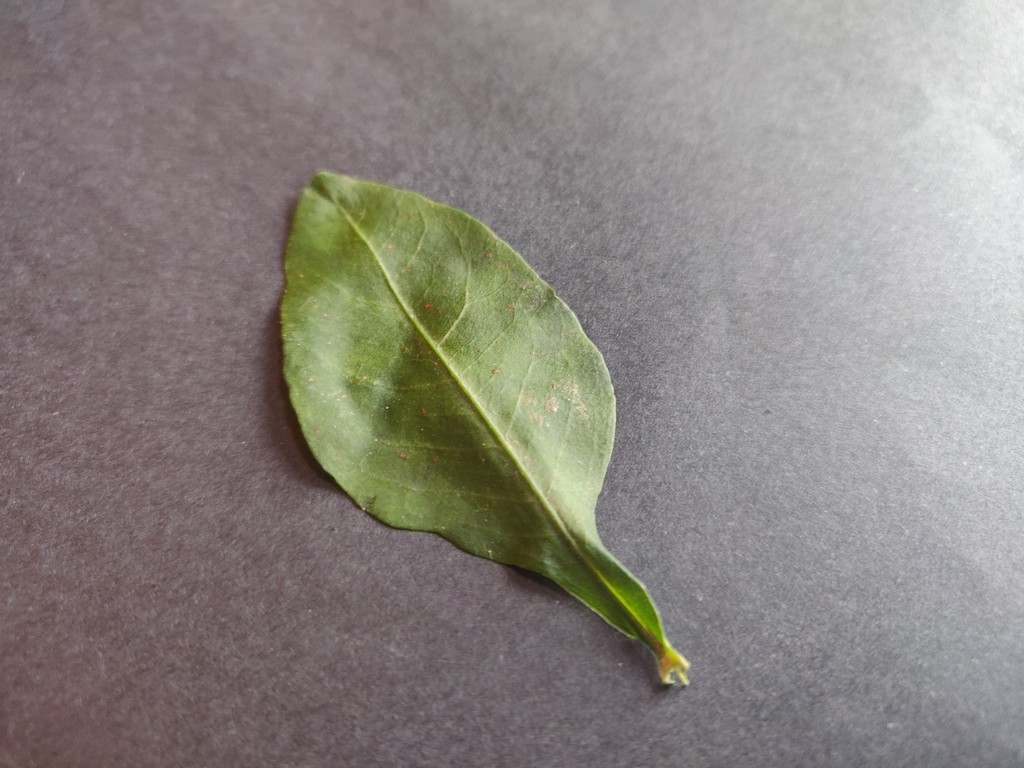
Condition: Healthy
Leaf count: single
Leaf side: front